Night action at the Battle of Jutland

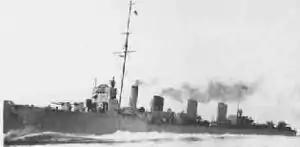
HMS "Broke", the Destroyer Leader that collided with "Sparrowhawk" at Jutland

Sub Lieutenant Percy Wood saw "Broke" coming towards them at 28 knots, heading directly for "Sparrowhawk's" bridge. He shouted warnings to crew on the foc'sle to get clear, and then was knocked over by the impact. He awoke to find himself lying on the deck of "Broke". Wood reported to Commander Allen, who told him to return to his own ship and make preparations there to take on board the crew of "Broke". Two other men from "Sparrowhawk" were also thrown onto "Broke" by the collision. Returning to "Sparrowhawk", Wood was told by his own captain, Lieutenant Commander Sydney Hopkins, that he had just sent exactly the same message across to "Broke". Approximately 20 men from "Sparrowhawk" evacuated to "Broke", while fifteen of "Broke's" crew crossed to "Sparrowhawk".